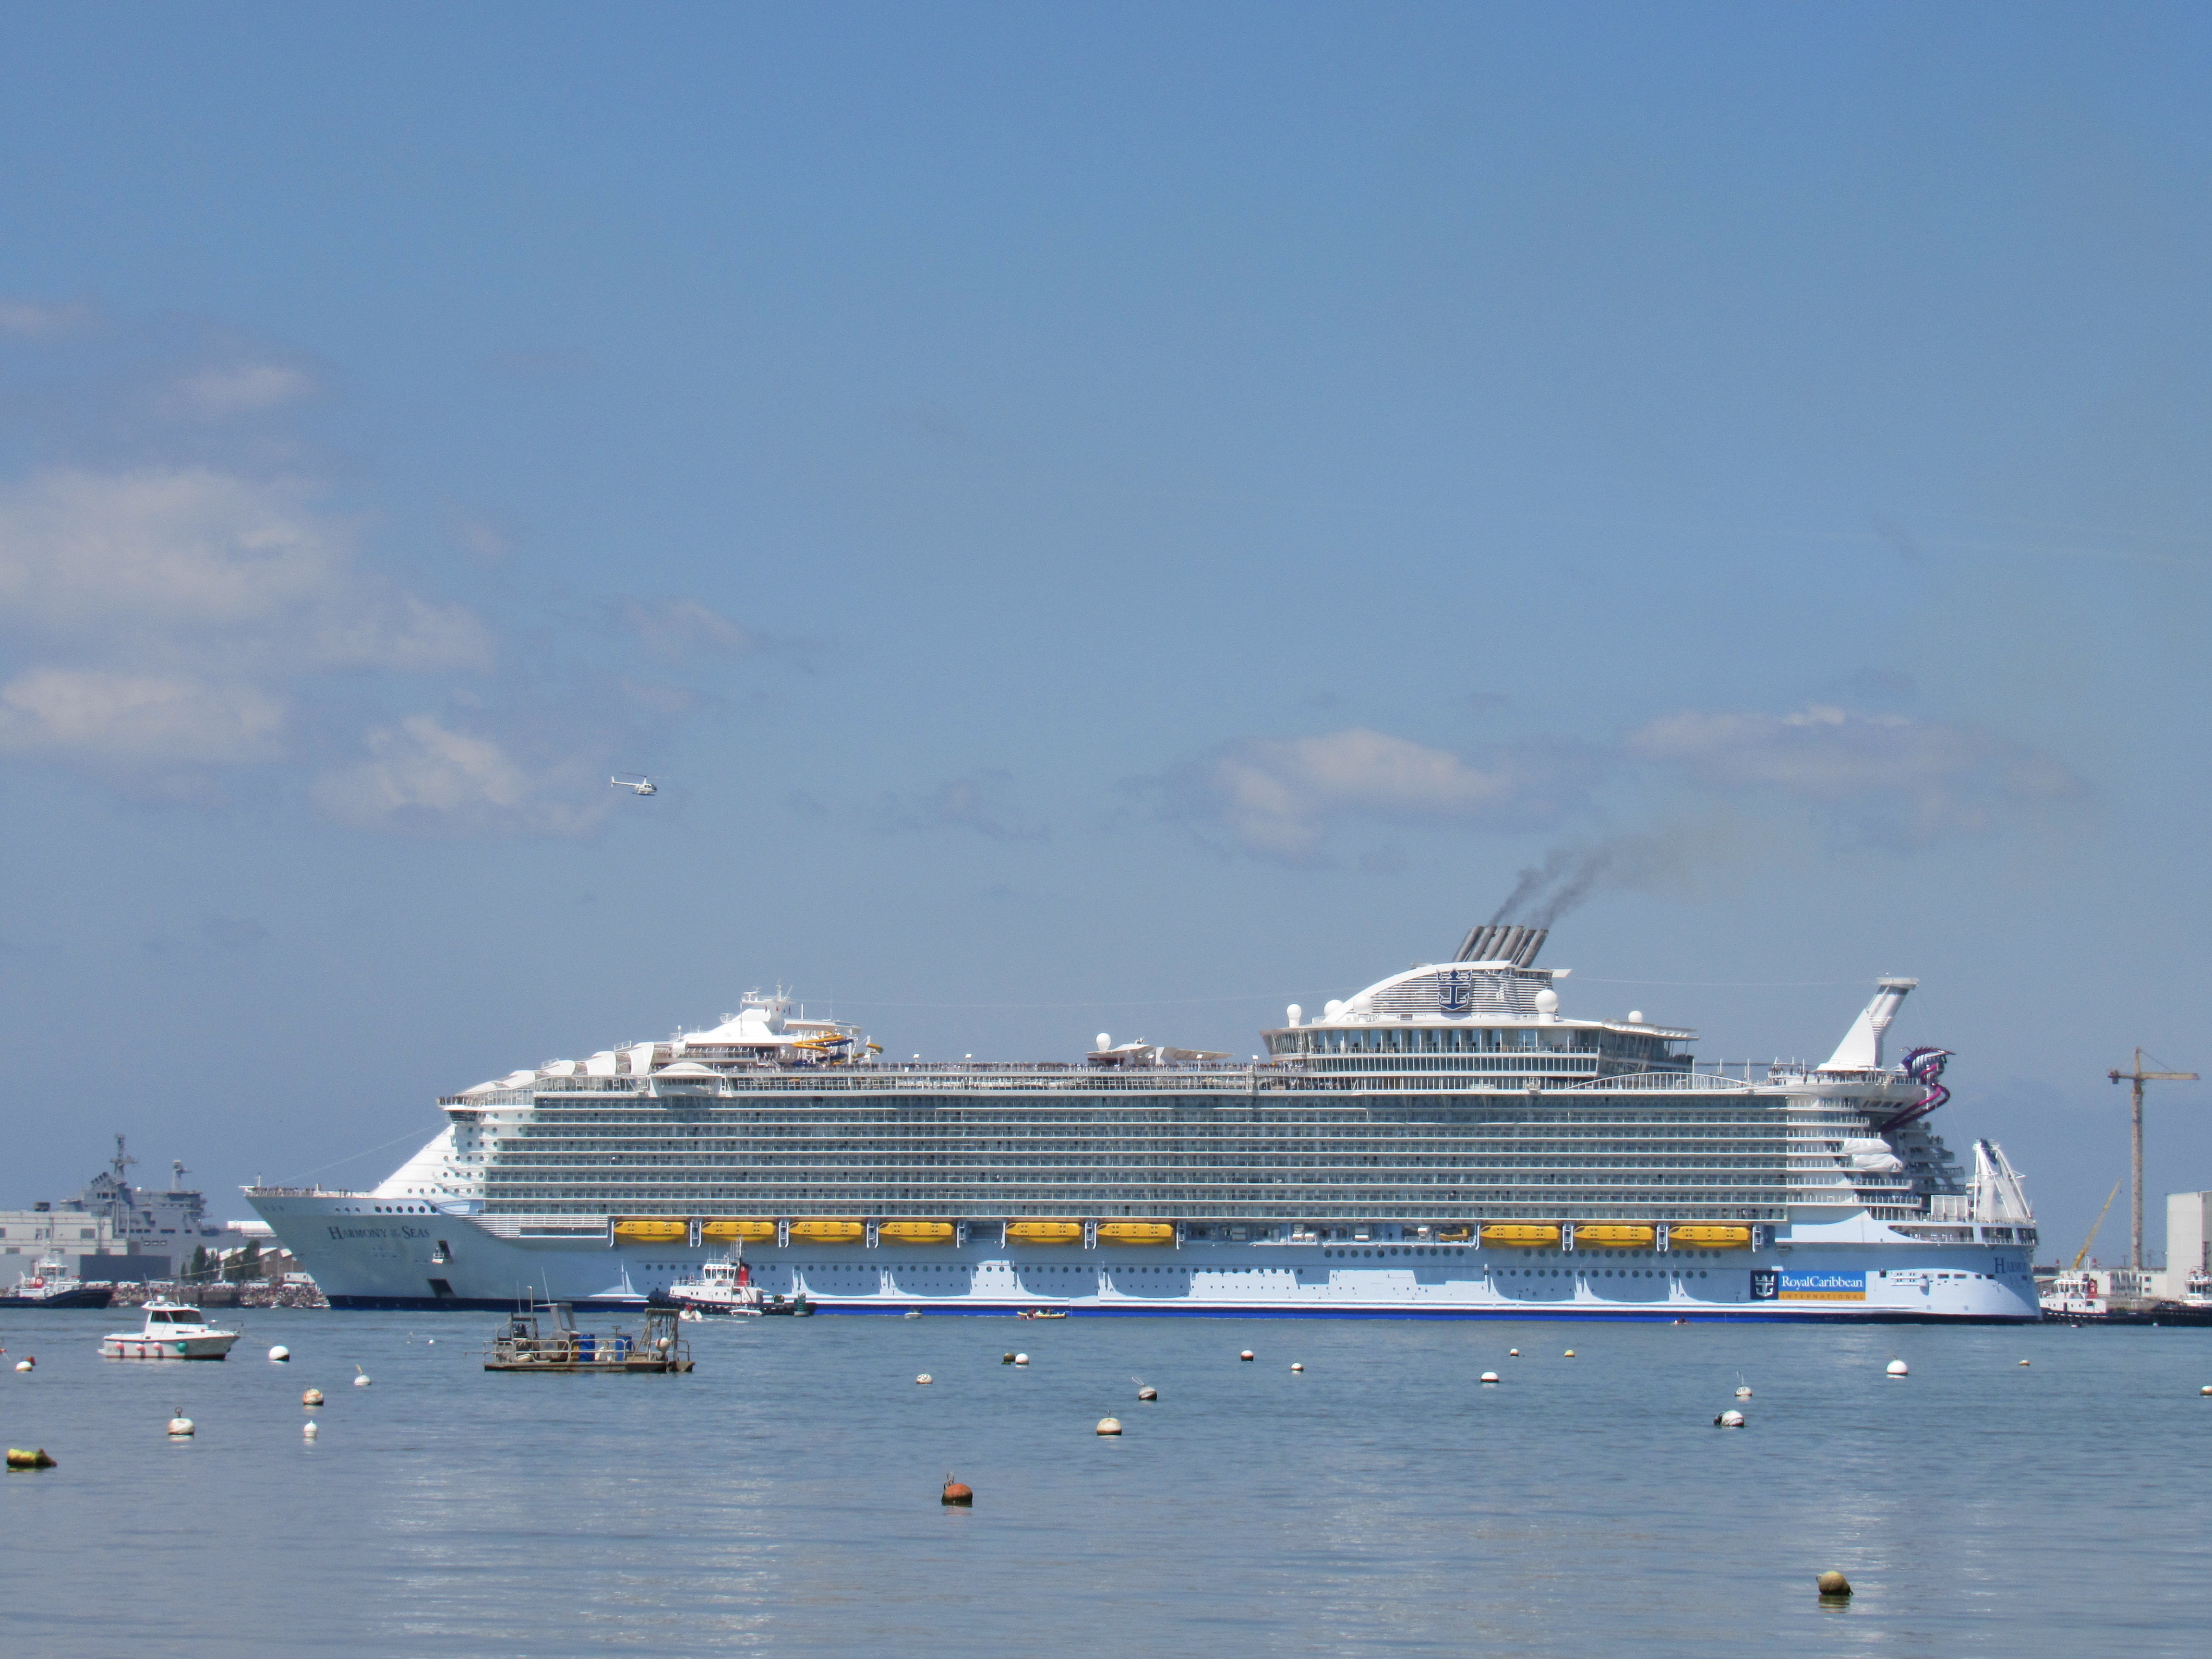
sea, boat, ship, france, vehicle, harbor, port, ferry, navigation, watercraft, cruise ship, motor ship, passenger ship, freight transport, ocean liner, harmony of the seas